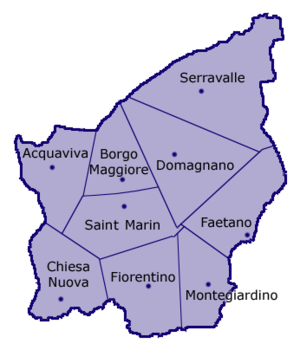
Les neuf castelli de Saint-Marin (français)